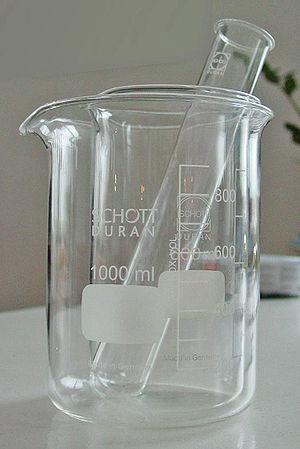
Le verre borosilicate, verre borosilicaté ou verre à base de borosilicate, est une spécialité de verres supportant d'assez hautes températures. Ce type de verre présente une température de travail intermédiaire entre les verres traditionnels à base de soude et les verres cristal à base de plomb. Ces verres ont un faible coefficient de dilatation thermique et sont moins sensibles aux chocs thermiques. Ils présentent en outre une bonne résistance chimique.